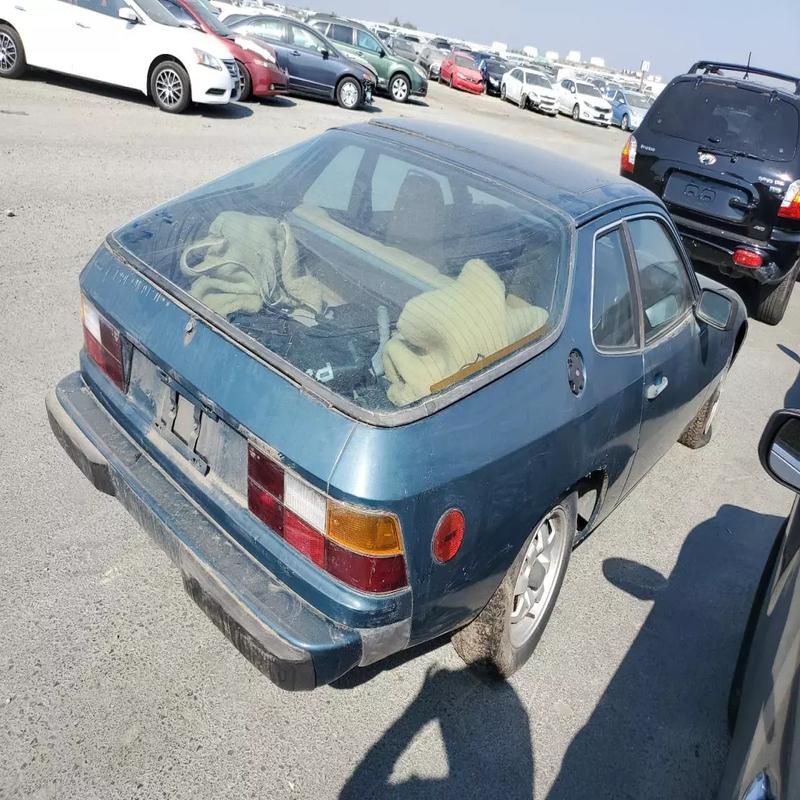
Aucun dommage détecté.
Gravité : aucun